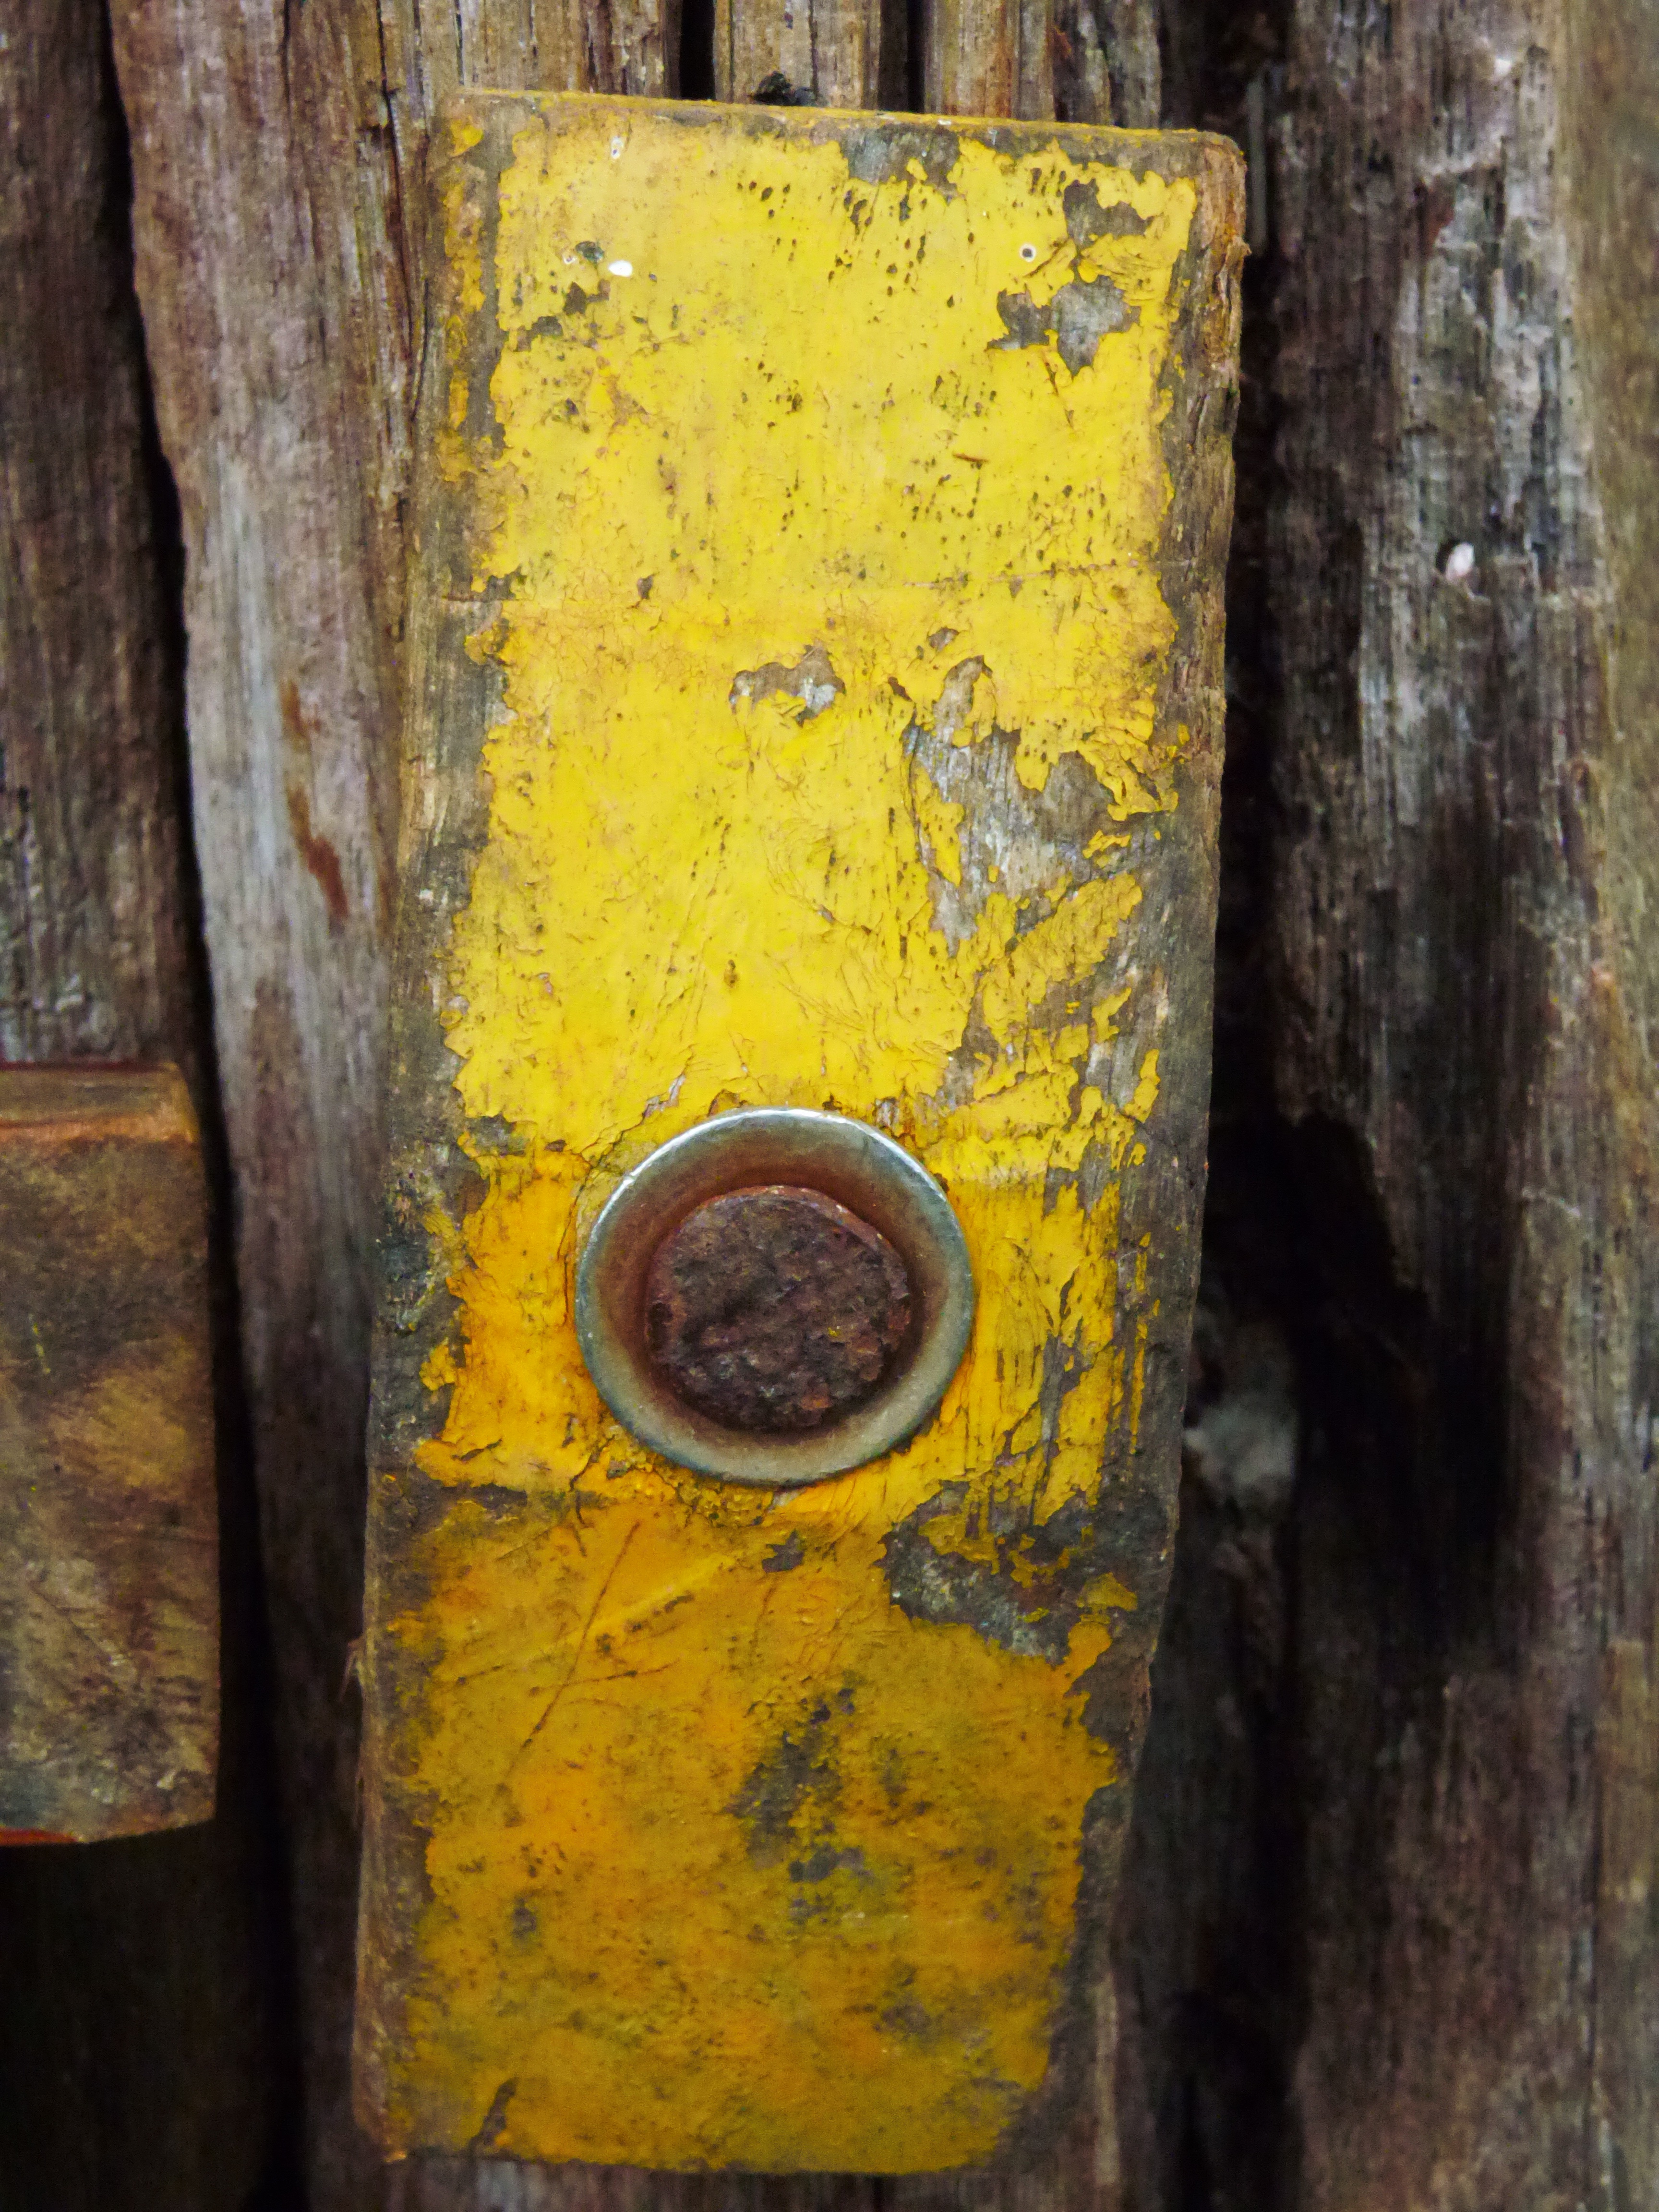
landscape, tree, nature, forest, path, branch, wood, field, leaf, number, trunk, old, flying, dry, environment, rust, green, color, yellow, garden, material, dry leaf, flowers, trees, leaves, woods, passion, roca, sol, guinea, magic, botanical garden, node, fall colors, dry leaves, eventide, dry tree, old tree, greens, dry twigs, foliage dries, man made object, bissau, tarcisius